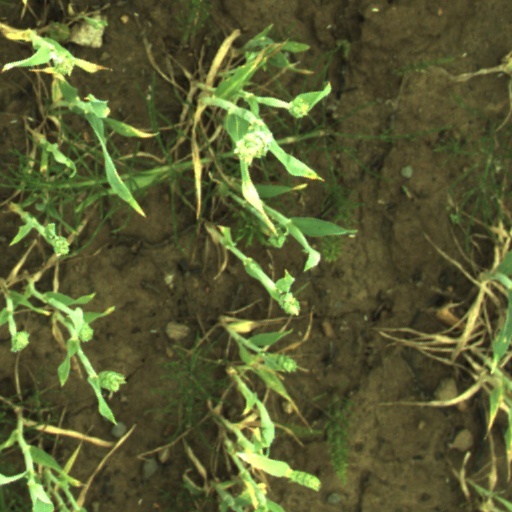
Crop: wheat